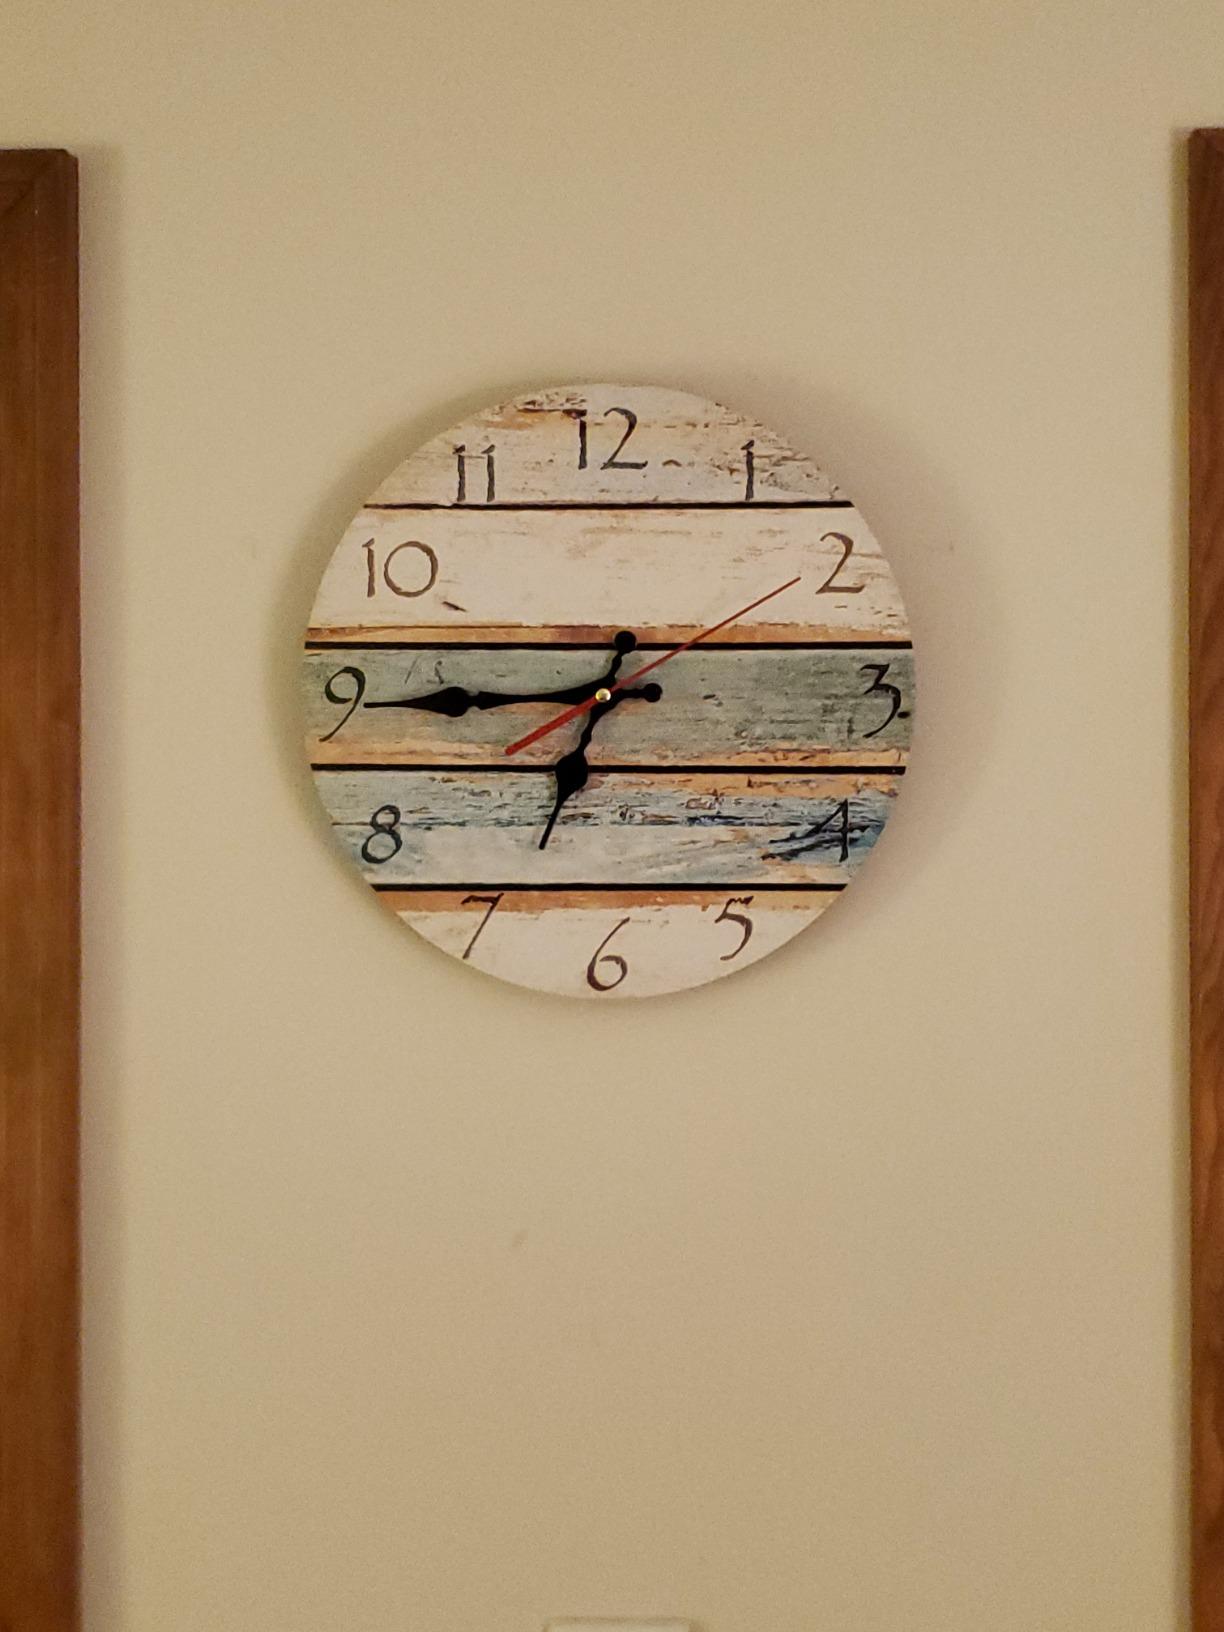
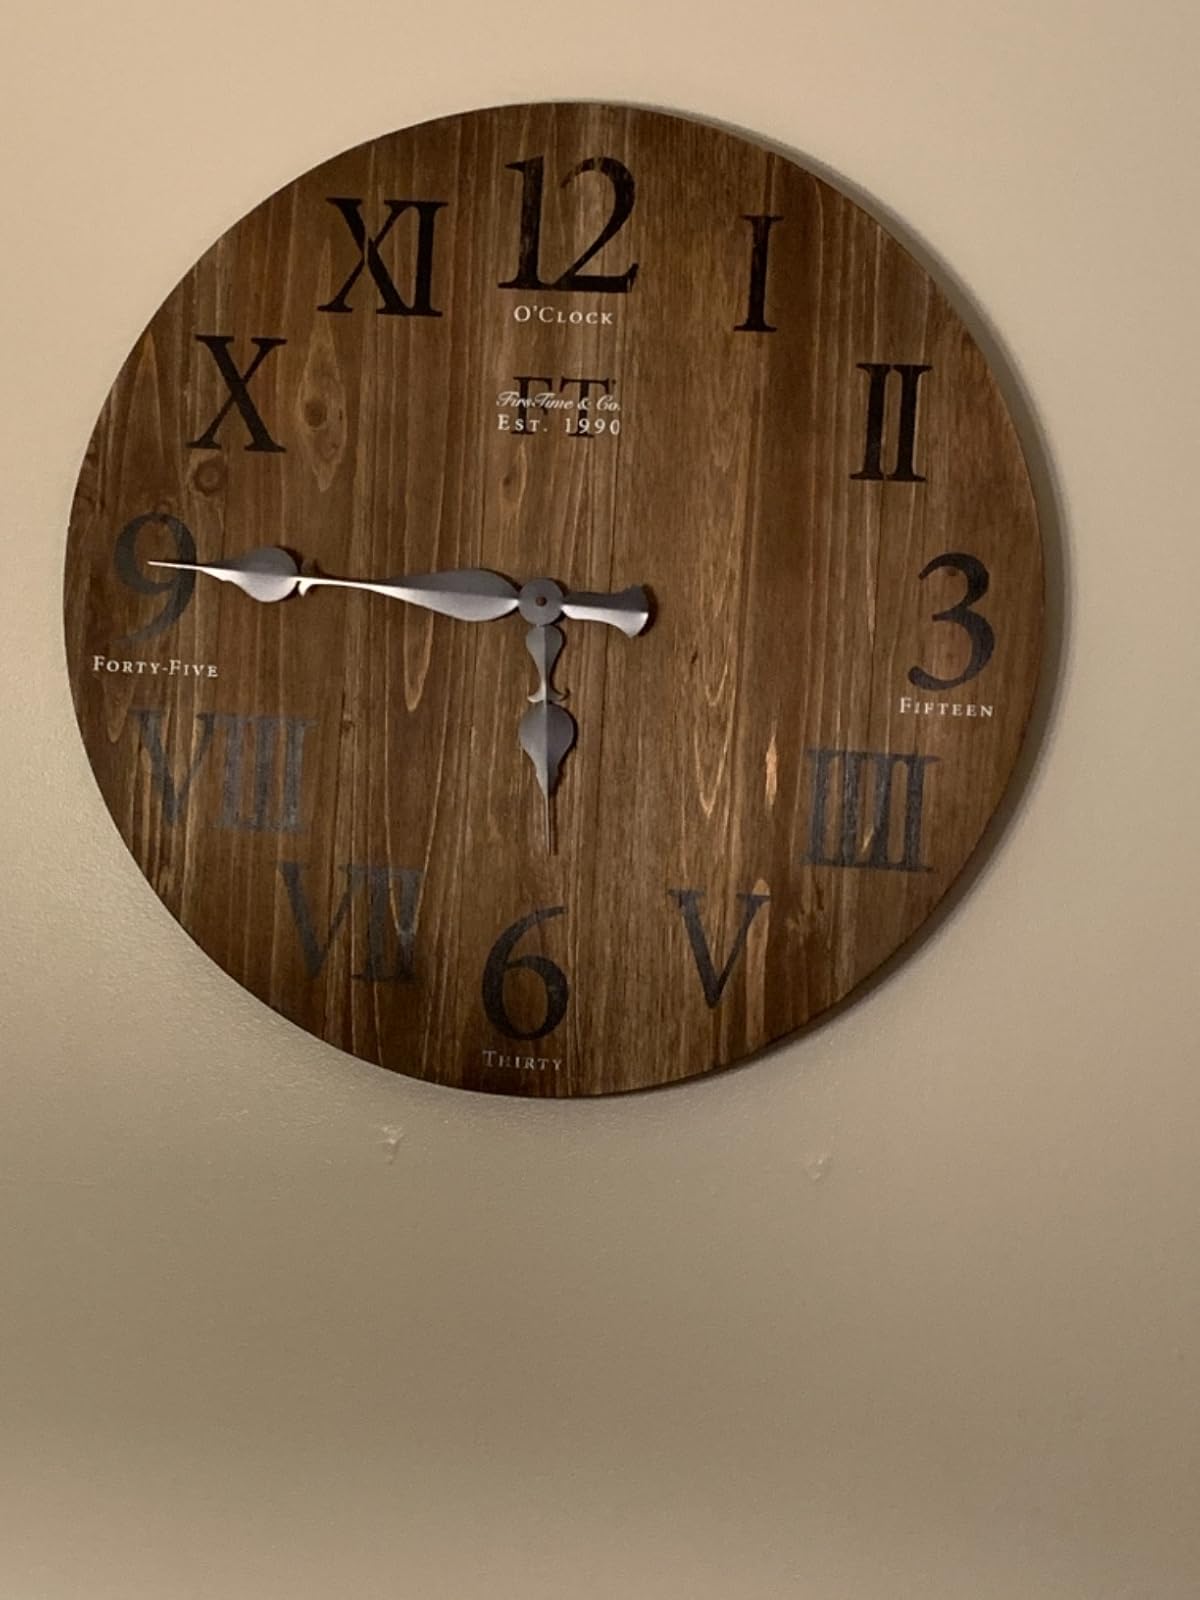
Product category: clock
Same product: no